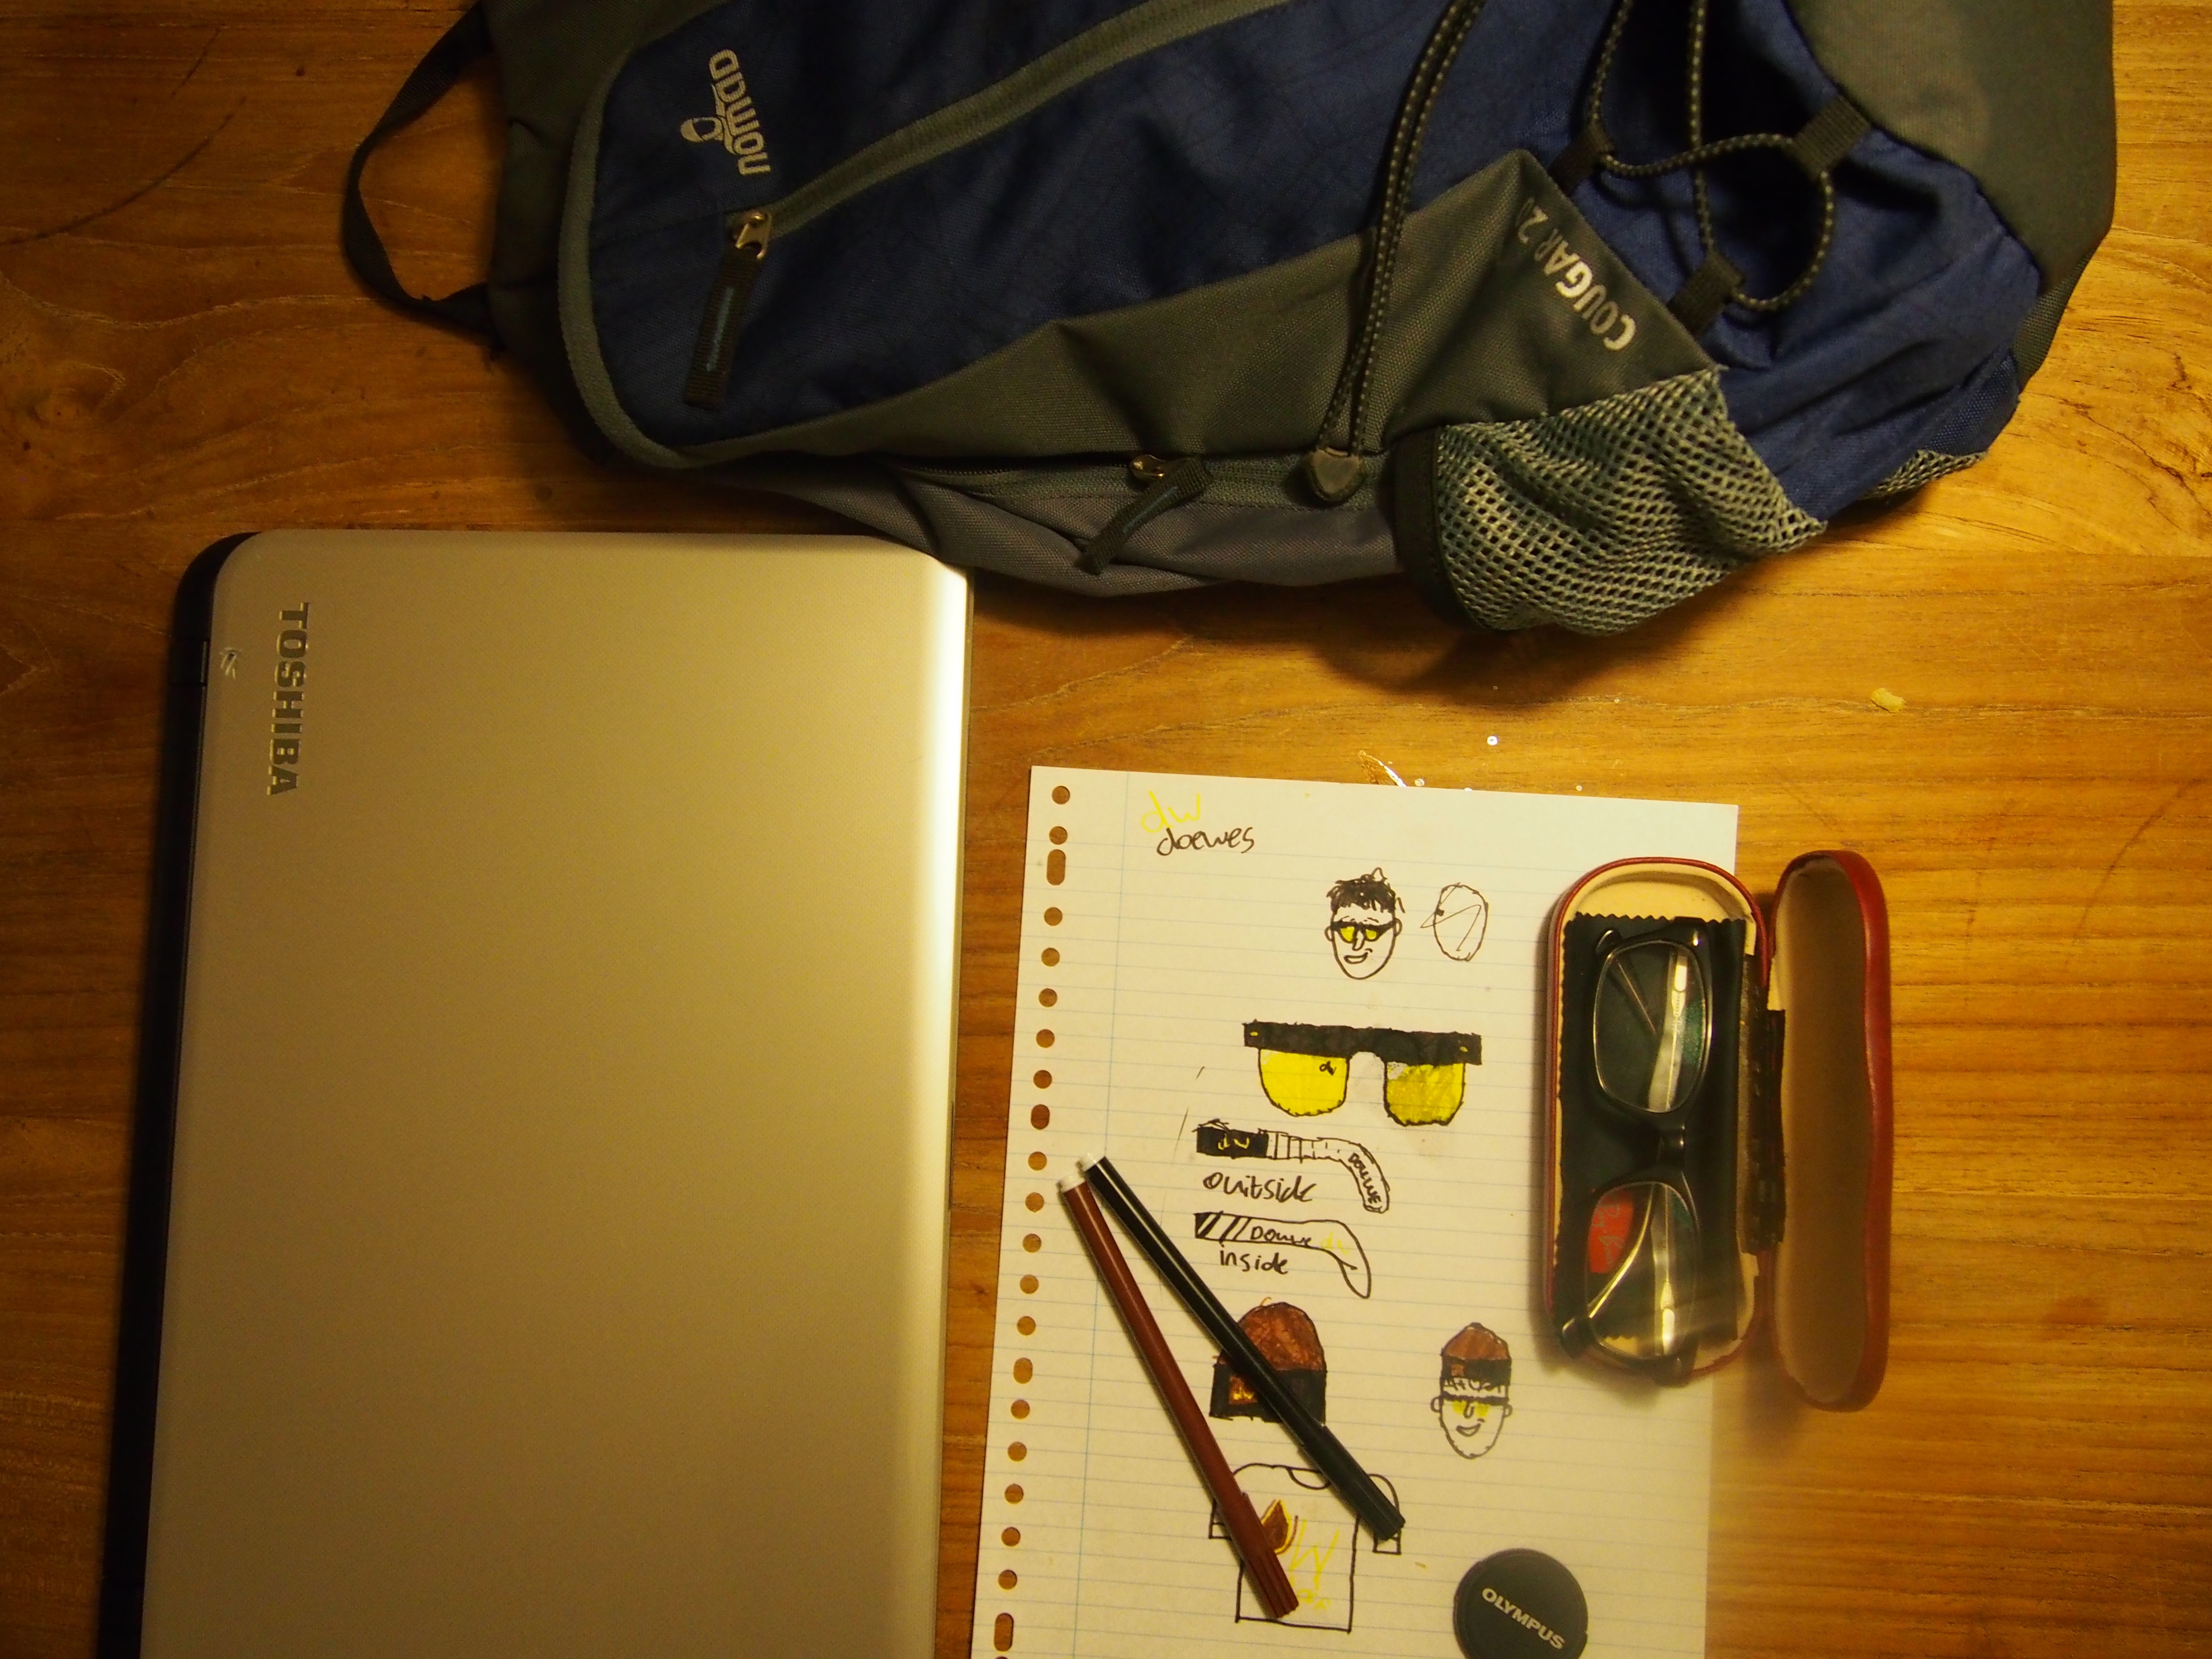
technology, gadget, mobile phone, product, art, design